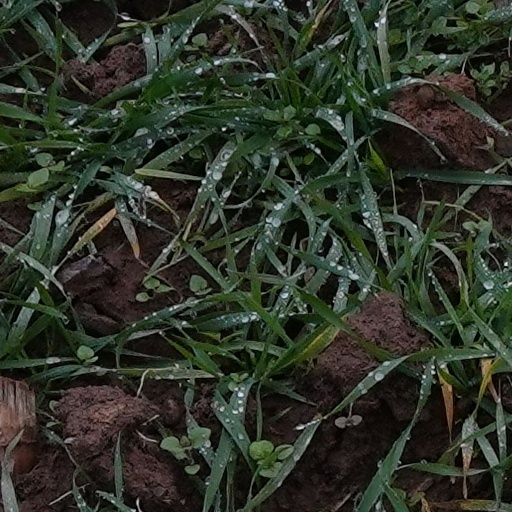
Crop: wheat